Maximian

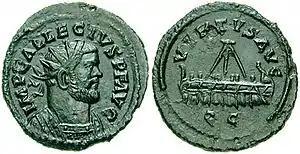
Allectus, Carausius' successor. Legend: IMP. C. ALLECTVS P. F. AVG. / VIRTVS AVGusti – Senatus Consulto

By 289, Maximian was prepared to invade Carausius' Britain, but for some reason the plan failed. Maximian's panegyrist of 289 was optimistic about the campaign's prospects, but the panegyrist of 291 made no mention of it. Constantius' panegyrist suggested that his fleet was lost to a storm, but this might simply have been to diminish the embarrassment of defeat. Diocletian curtailed his Eastern province tour soon after, perhaps on learning of Maximian's failure. Diocletian returned in haste to the West, reaching Emesa by 10 May 290, and Sirmium on the Danube by 1 July 290.